Question: Please indicate a possible affordance area of the bench that can be used for sitting
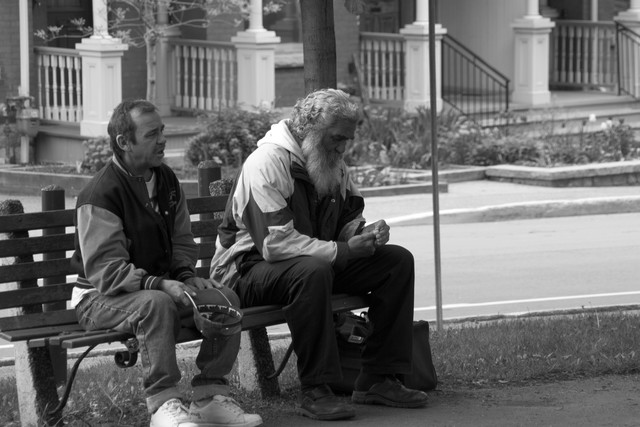
Answer: [2.5, 281, 390.5, 347]